Paul C. Adams

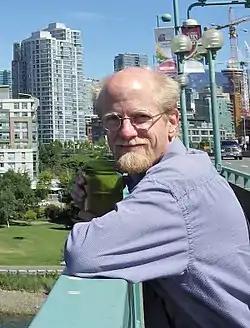
Paul C. Adams

Paul C. Adams is an American geographer who is Professor and Director of Urban Studies at the Department of Geography and the Environment at University of Texas at Austin. Adams applies various approaches from human geography to study media and communication. His research has helped develop the subdiscipline geography of media and communication by integrating studies of place representations, communication infrastructures, social processes, and routines of media use in daily life.